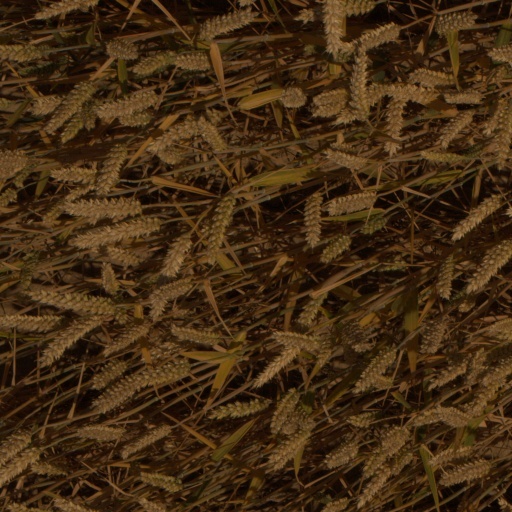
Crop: wheat